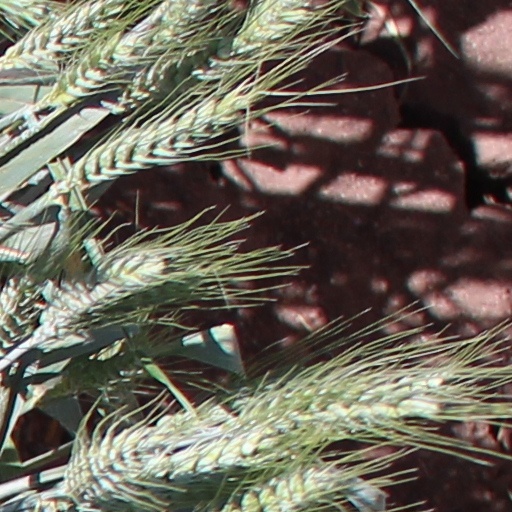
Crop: wheat